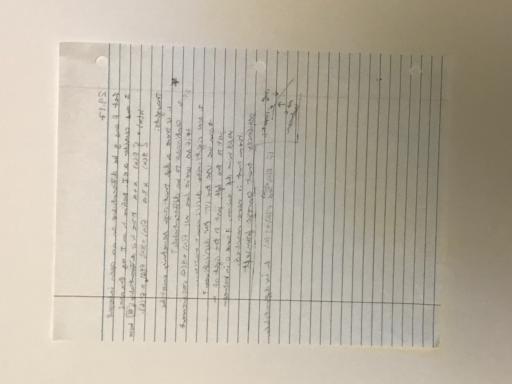
Waste category: paper